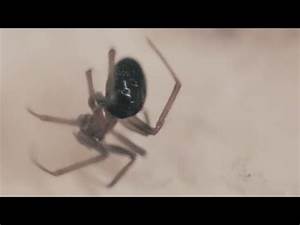
Label: spider